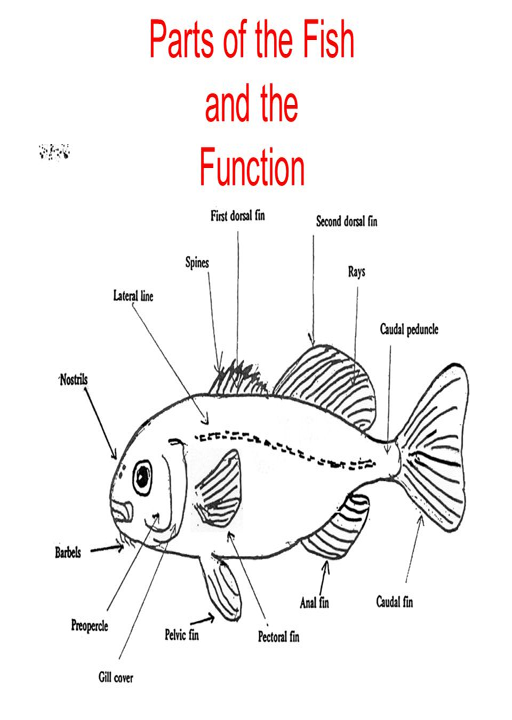
parts of the fish and the function